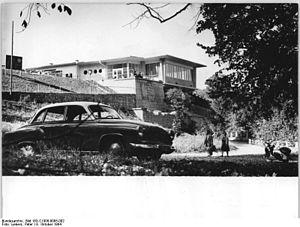
Le château d'Osterstein est un château fort allemand situé sur la Hainberg à Untermhaus qui dépend aujourd'hui de la municipalité de Gera. Ce château était autrefois la résidence des princes de Reuss de la branche cadette.